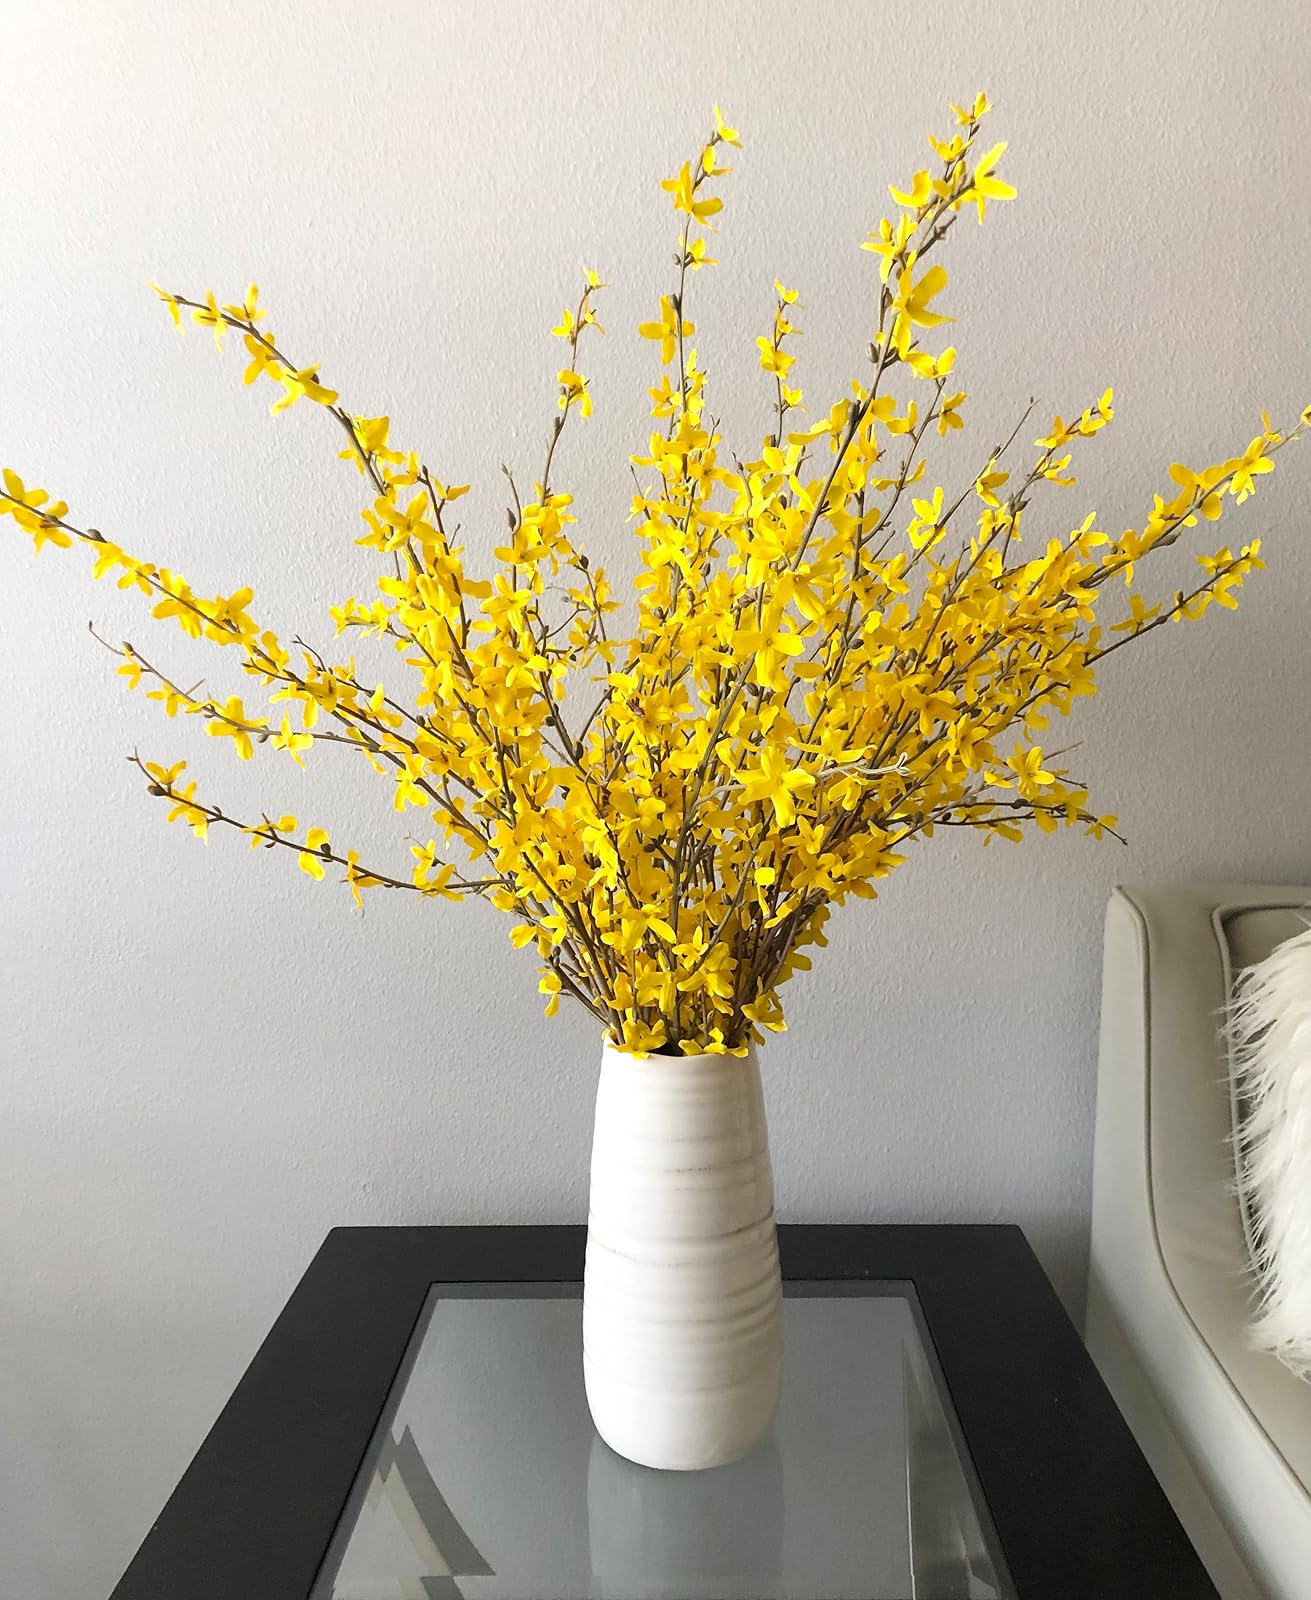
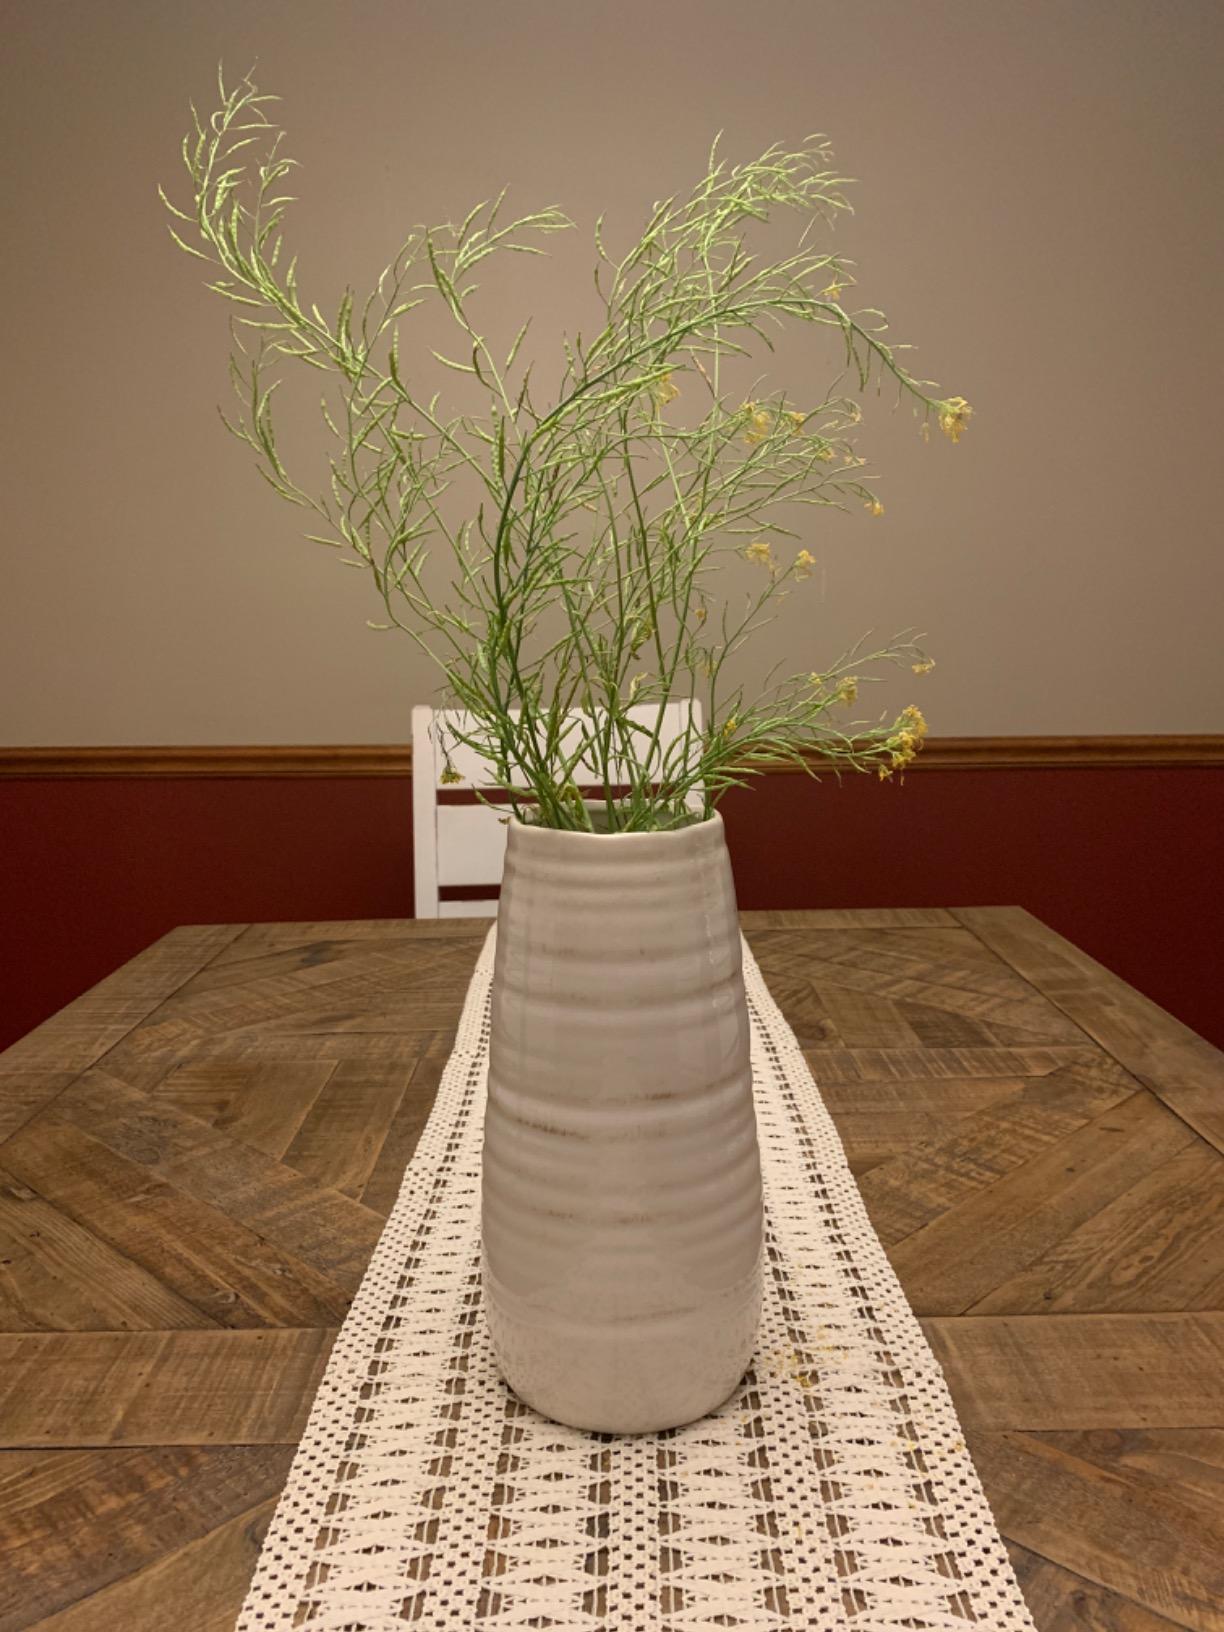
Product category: vase
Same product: yes